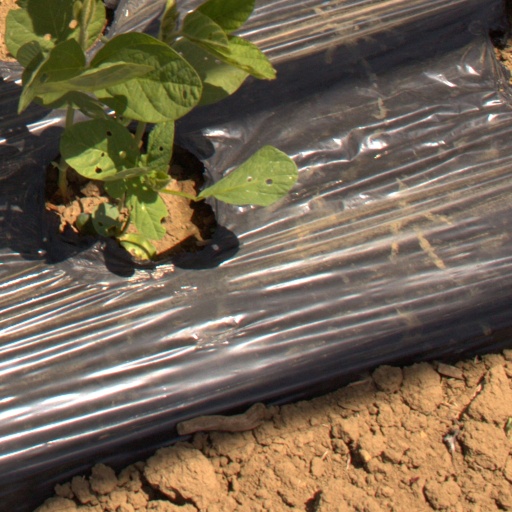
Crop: Jerusalem artichoke